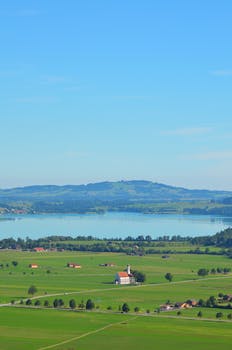
Label: No Watermark